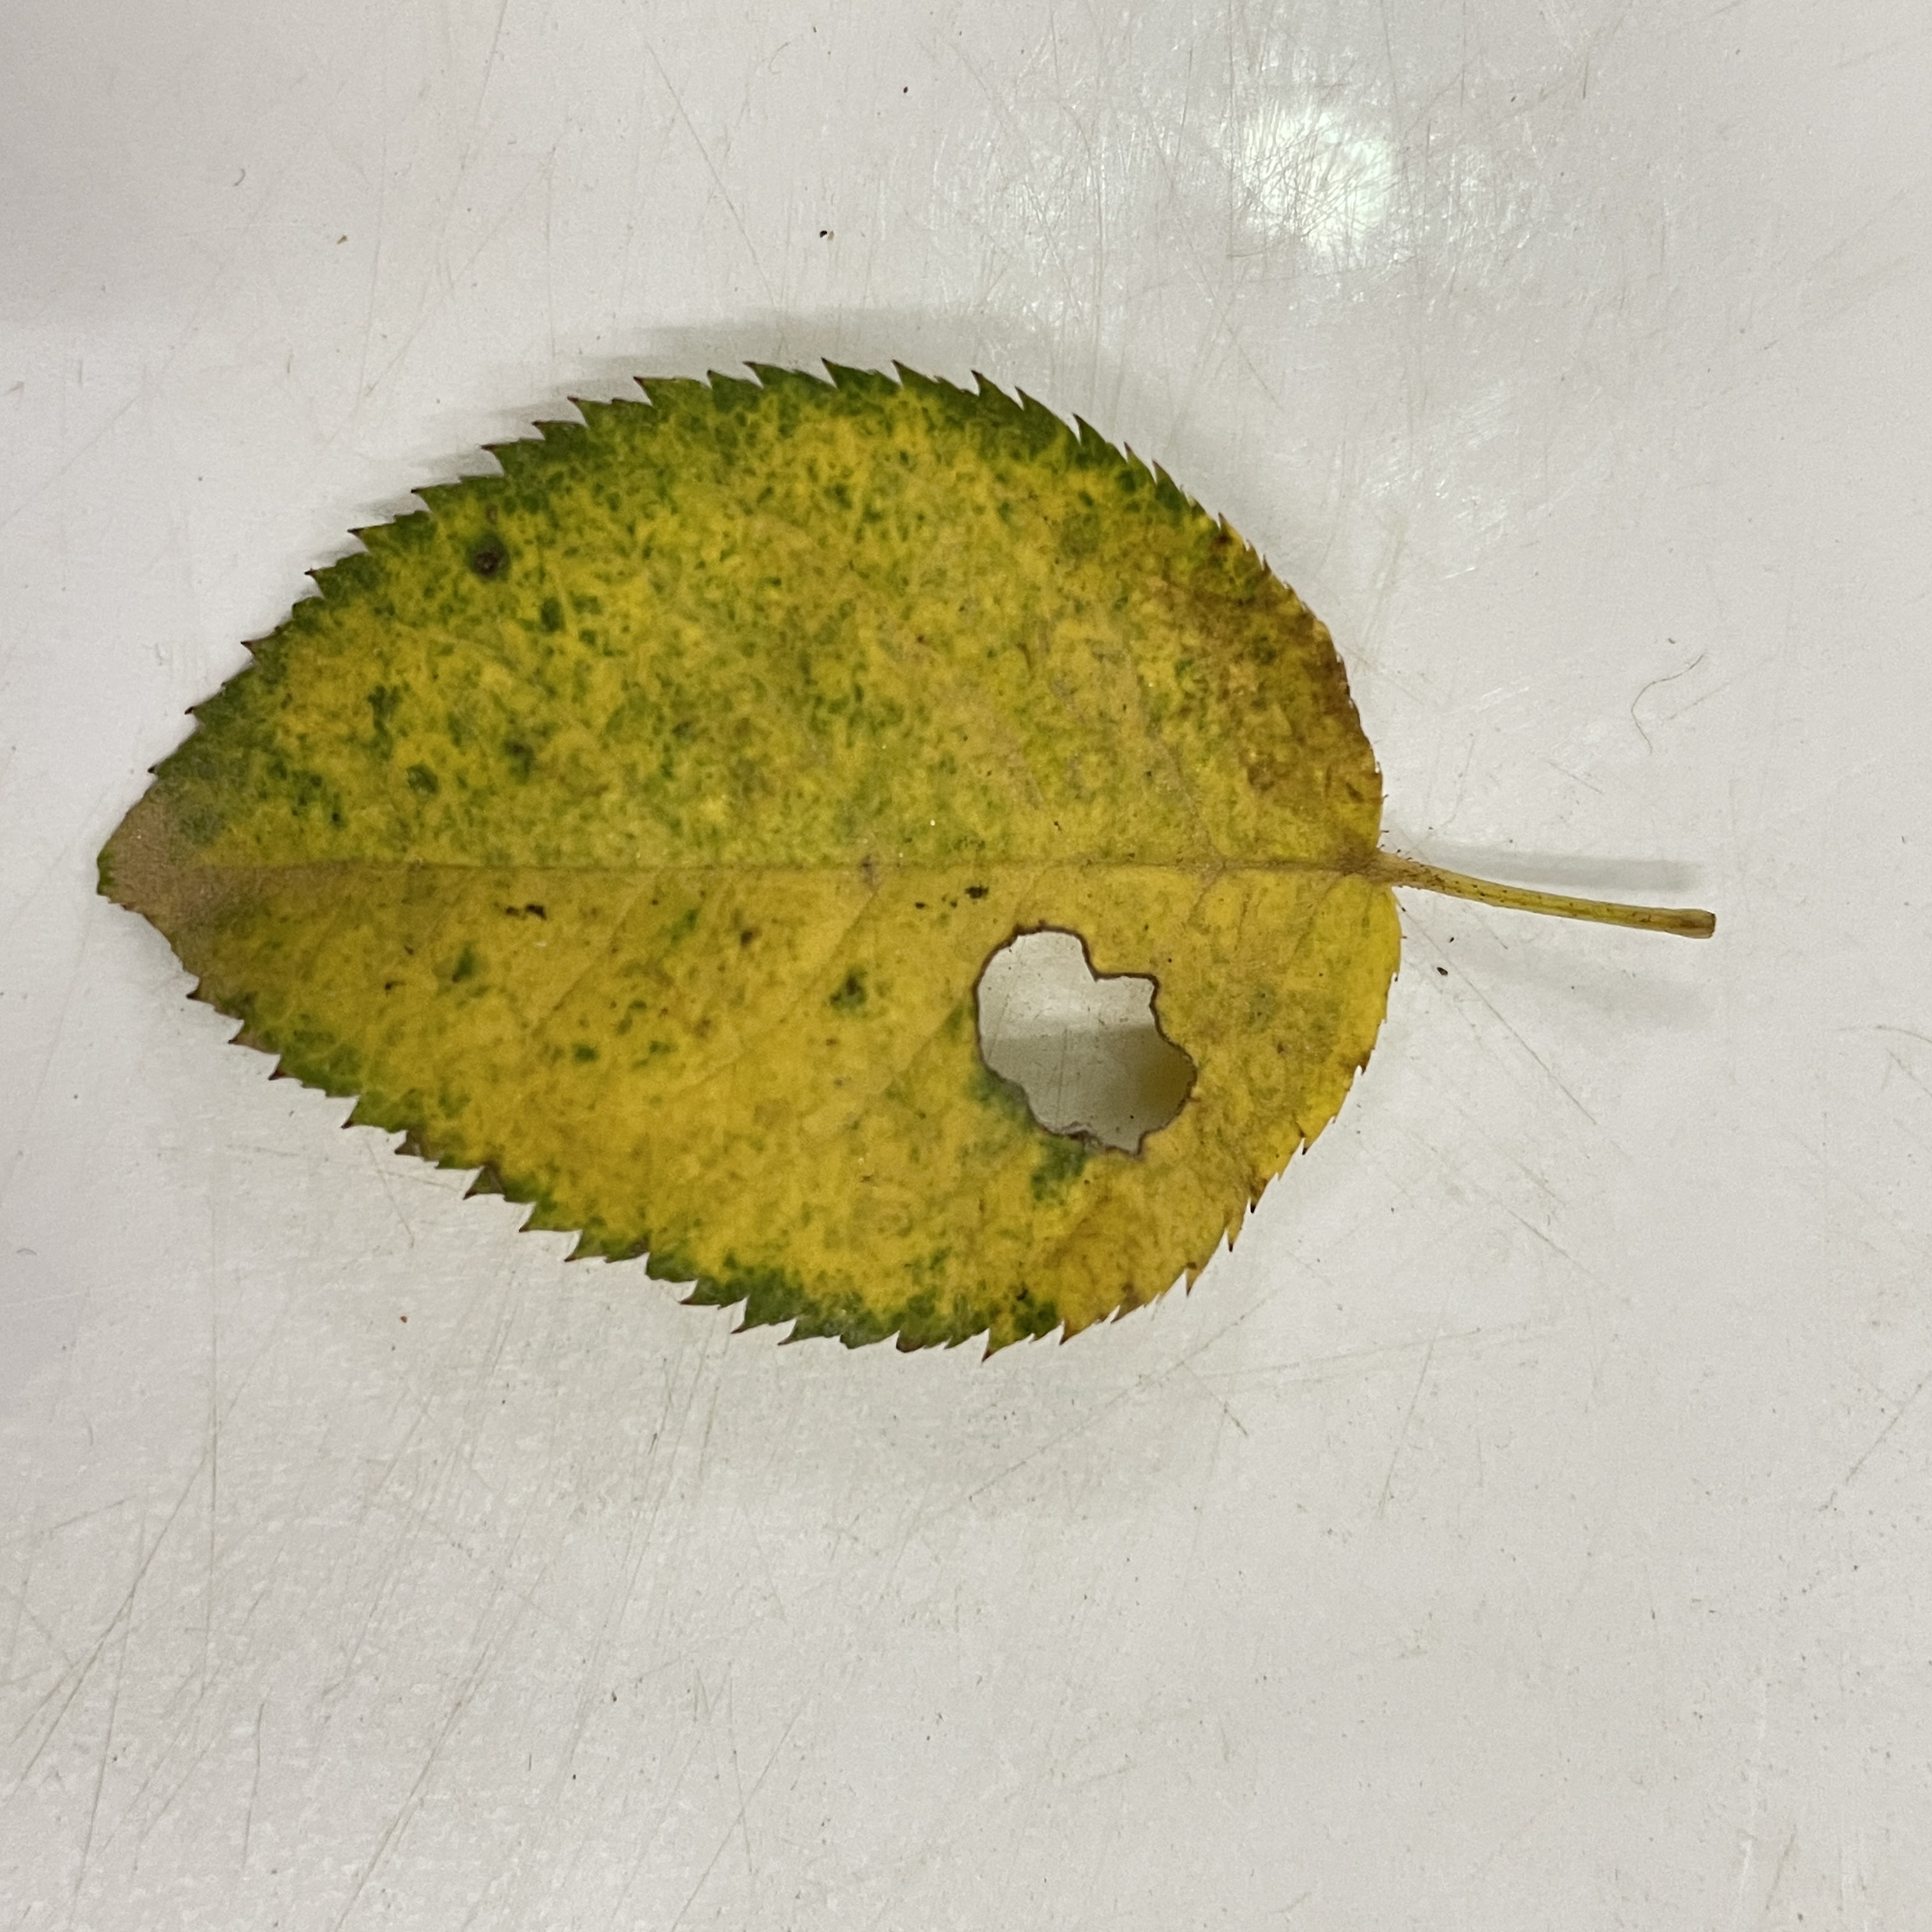
Label: Black Spot